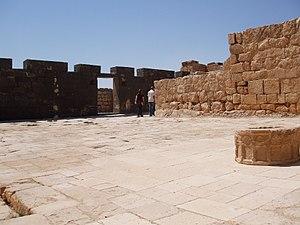
Le Qasr al Hallabat est un des châteaux du désert de Jordanie.